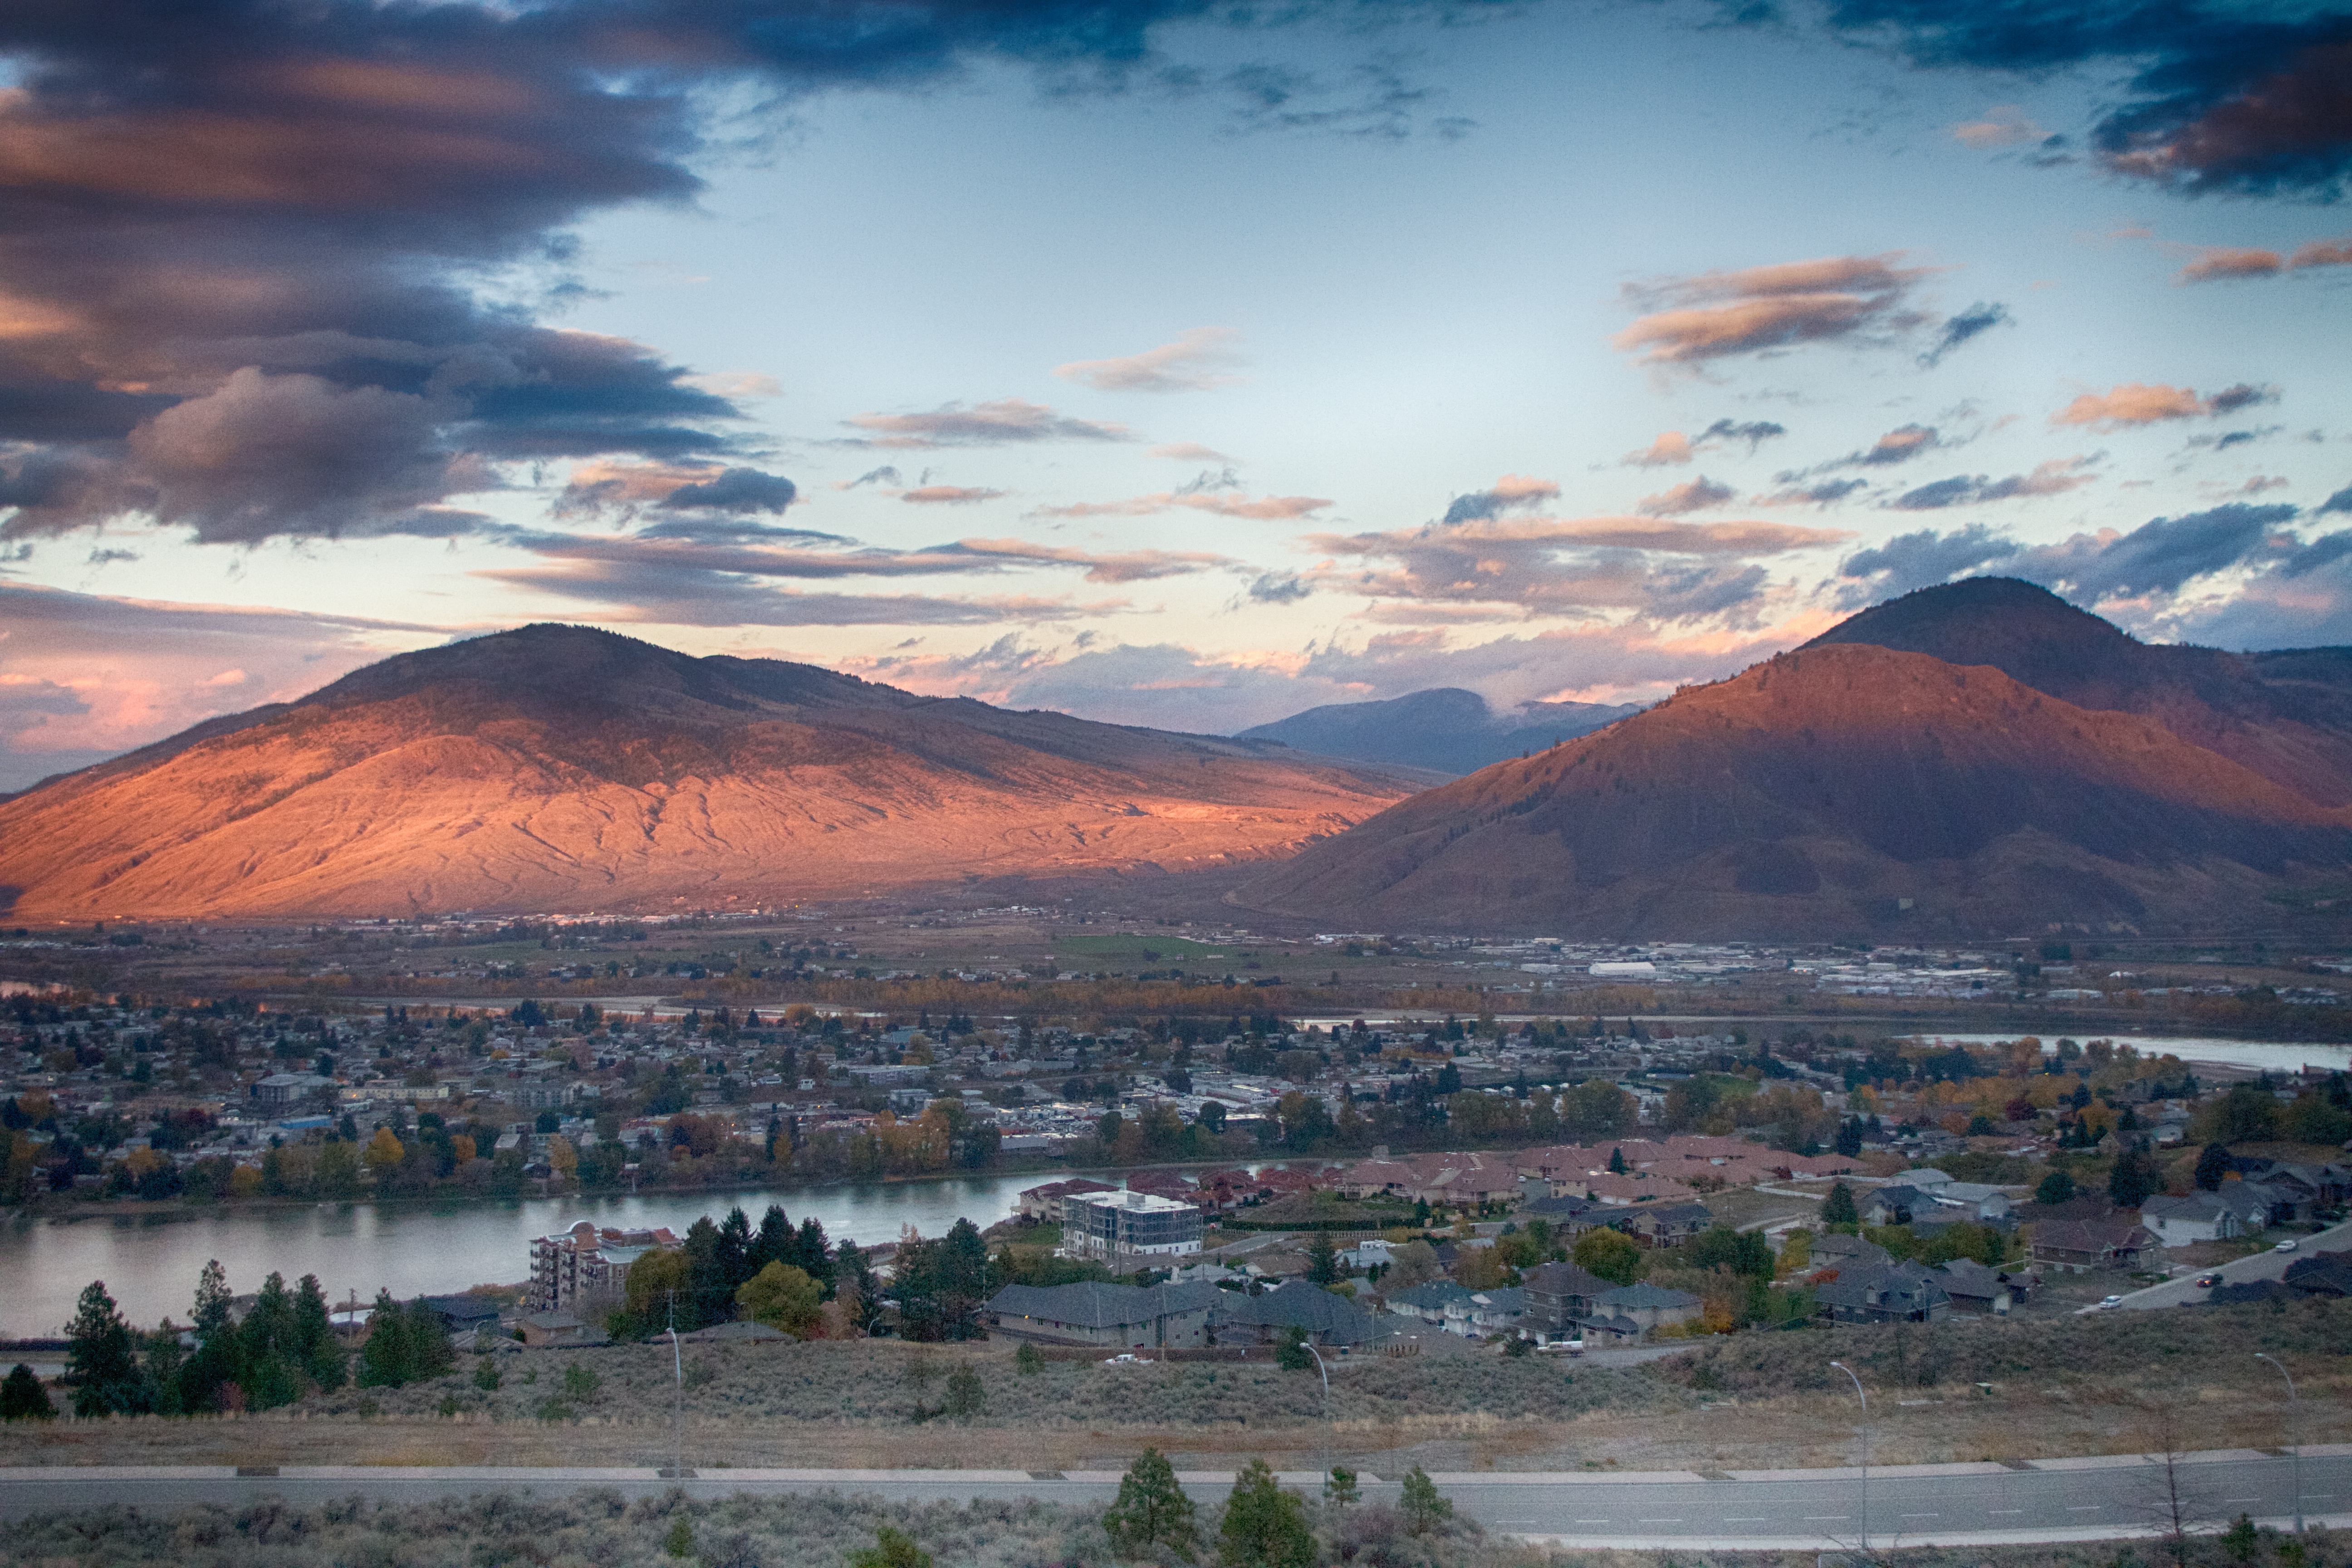
landscape, mountain, cloud, morning, hill, dawn, valley, mountain range, panorama, dusk, evening, plateau, landform, aerial photography, geographical feature, atmospheric phenomenon, mountainous landforms